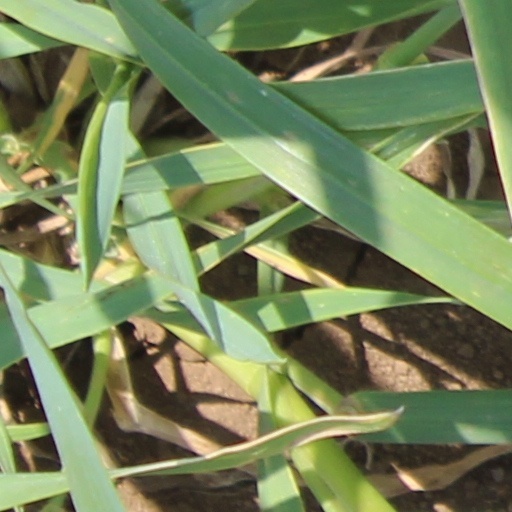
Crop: wheat